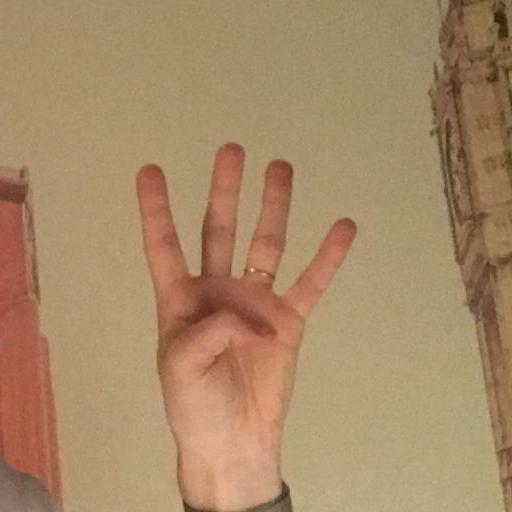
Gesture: four